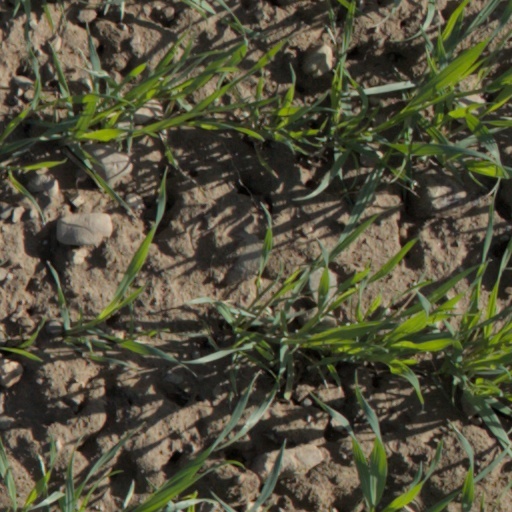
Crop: wheat